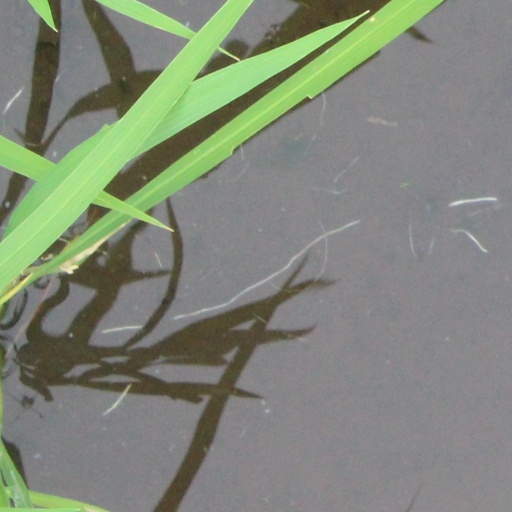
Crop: rice